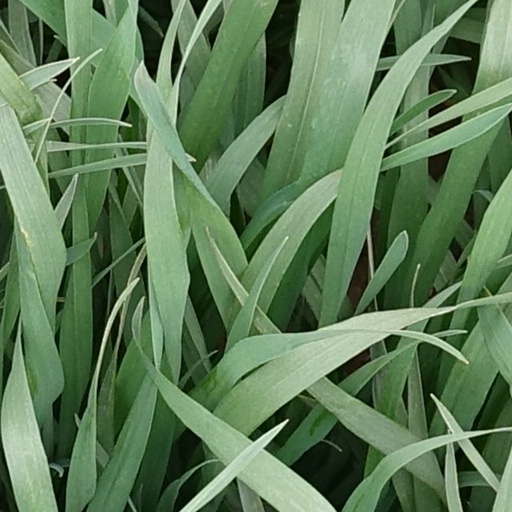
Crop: wheat